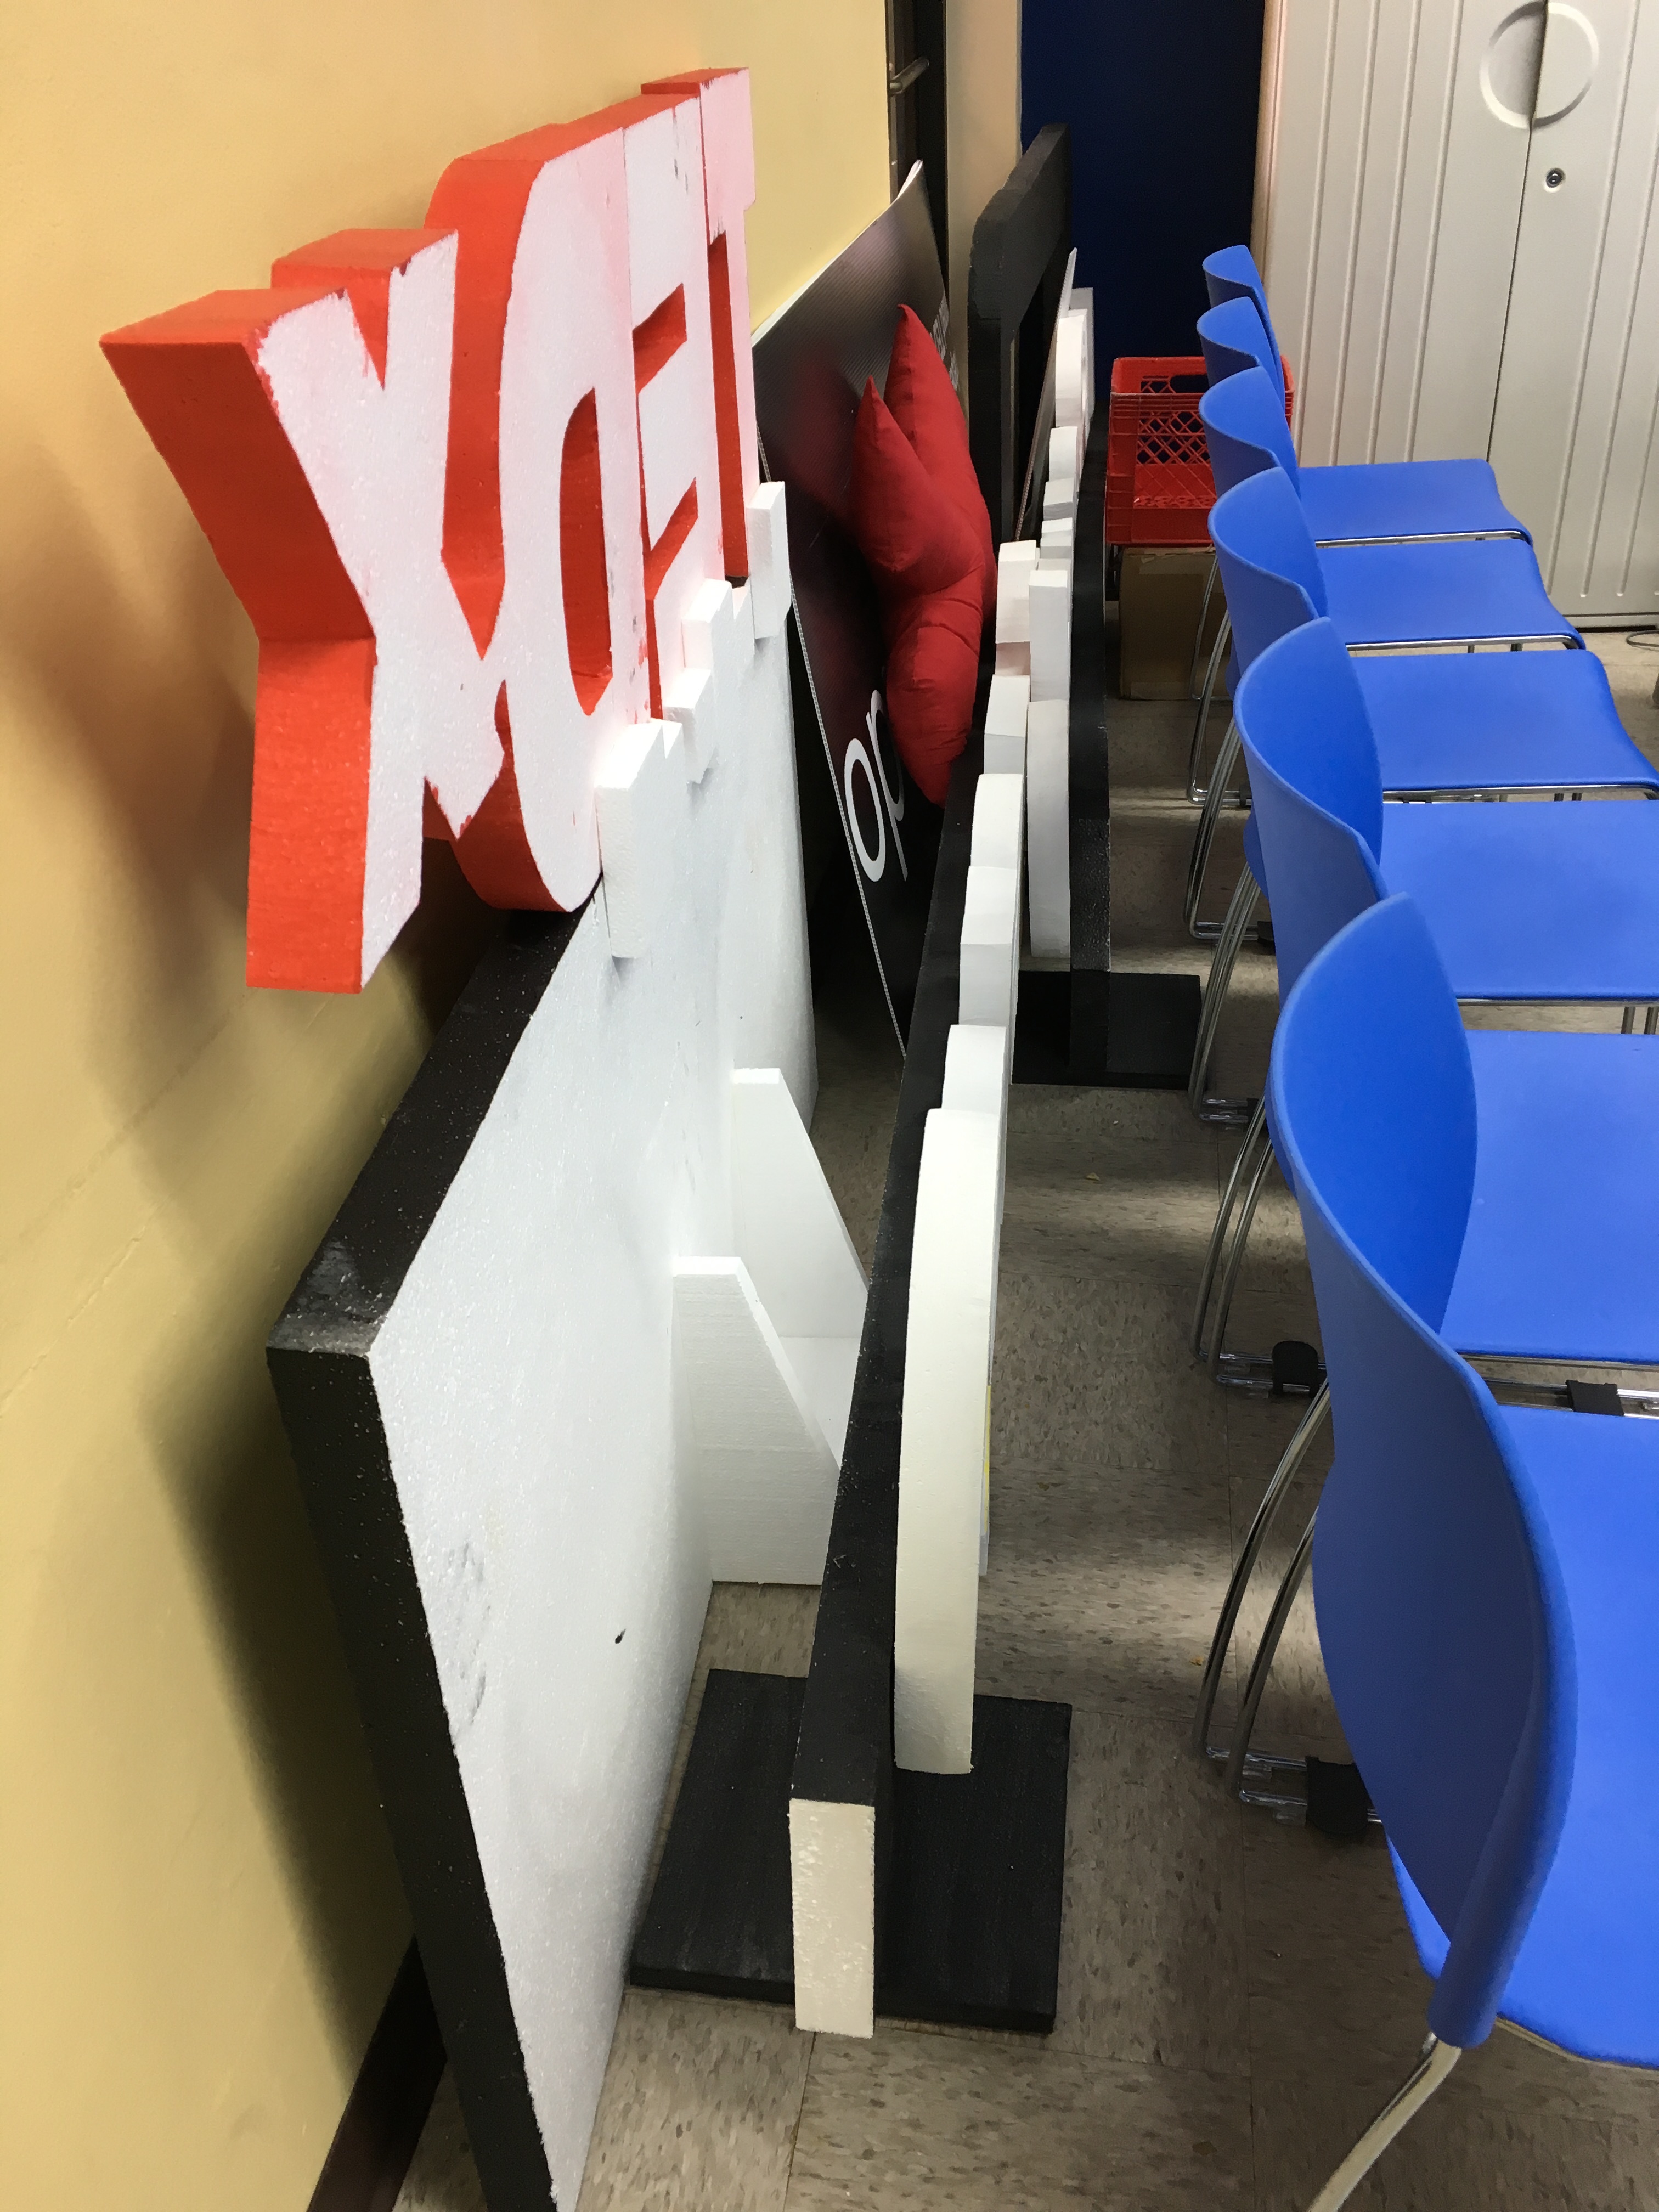
color, blue, furniture, art, design, tedx